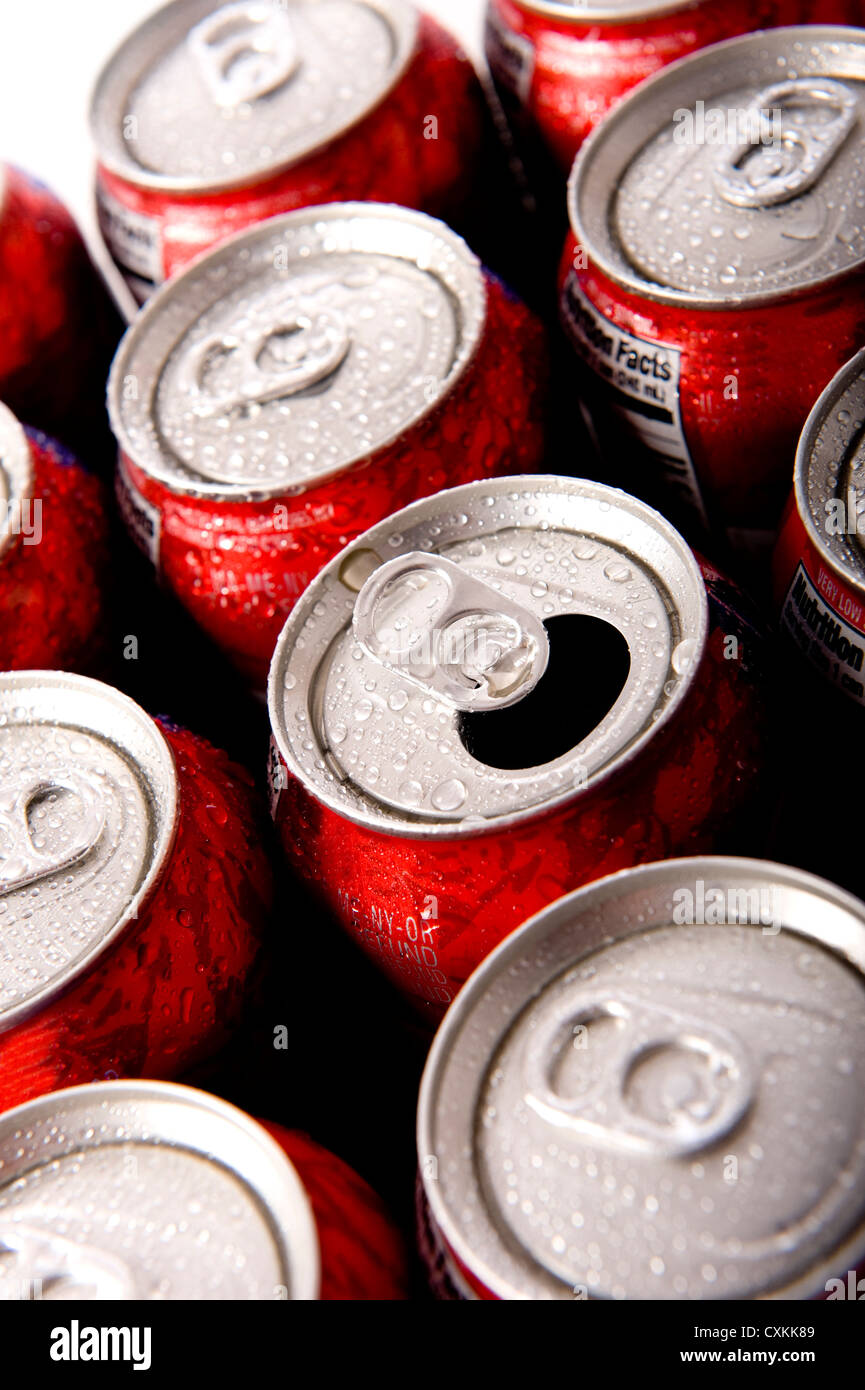
Label: metal